Cypress Chapel Christian Church

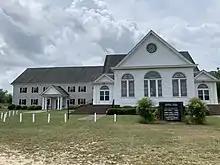
Cypress Chapel Christian Church

Cypress Chapel Christian Church is a church in Suffolk, Virginia.